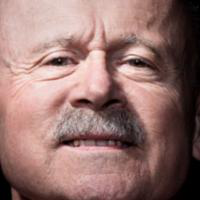
Age group: age 56-65